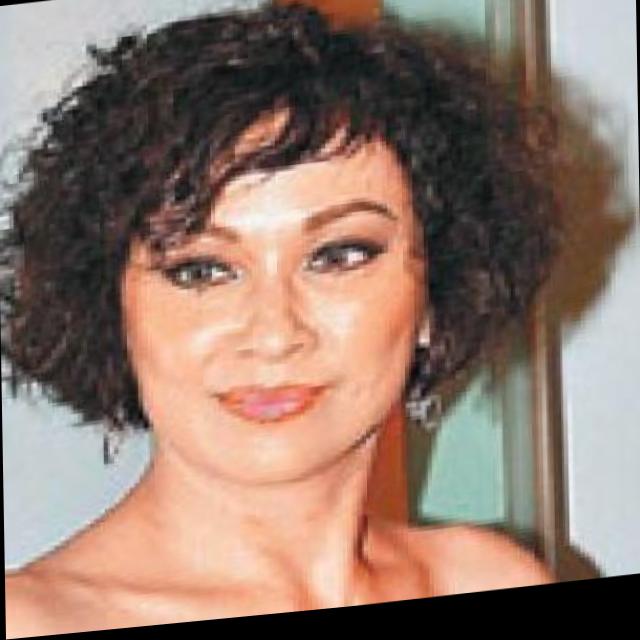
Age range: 45-64